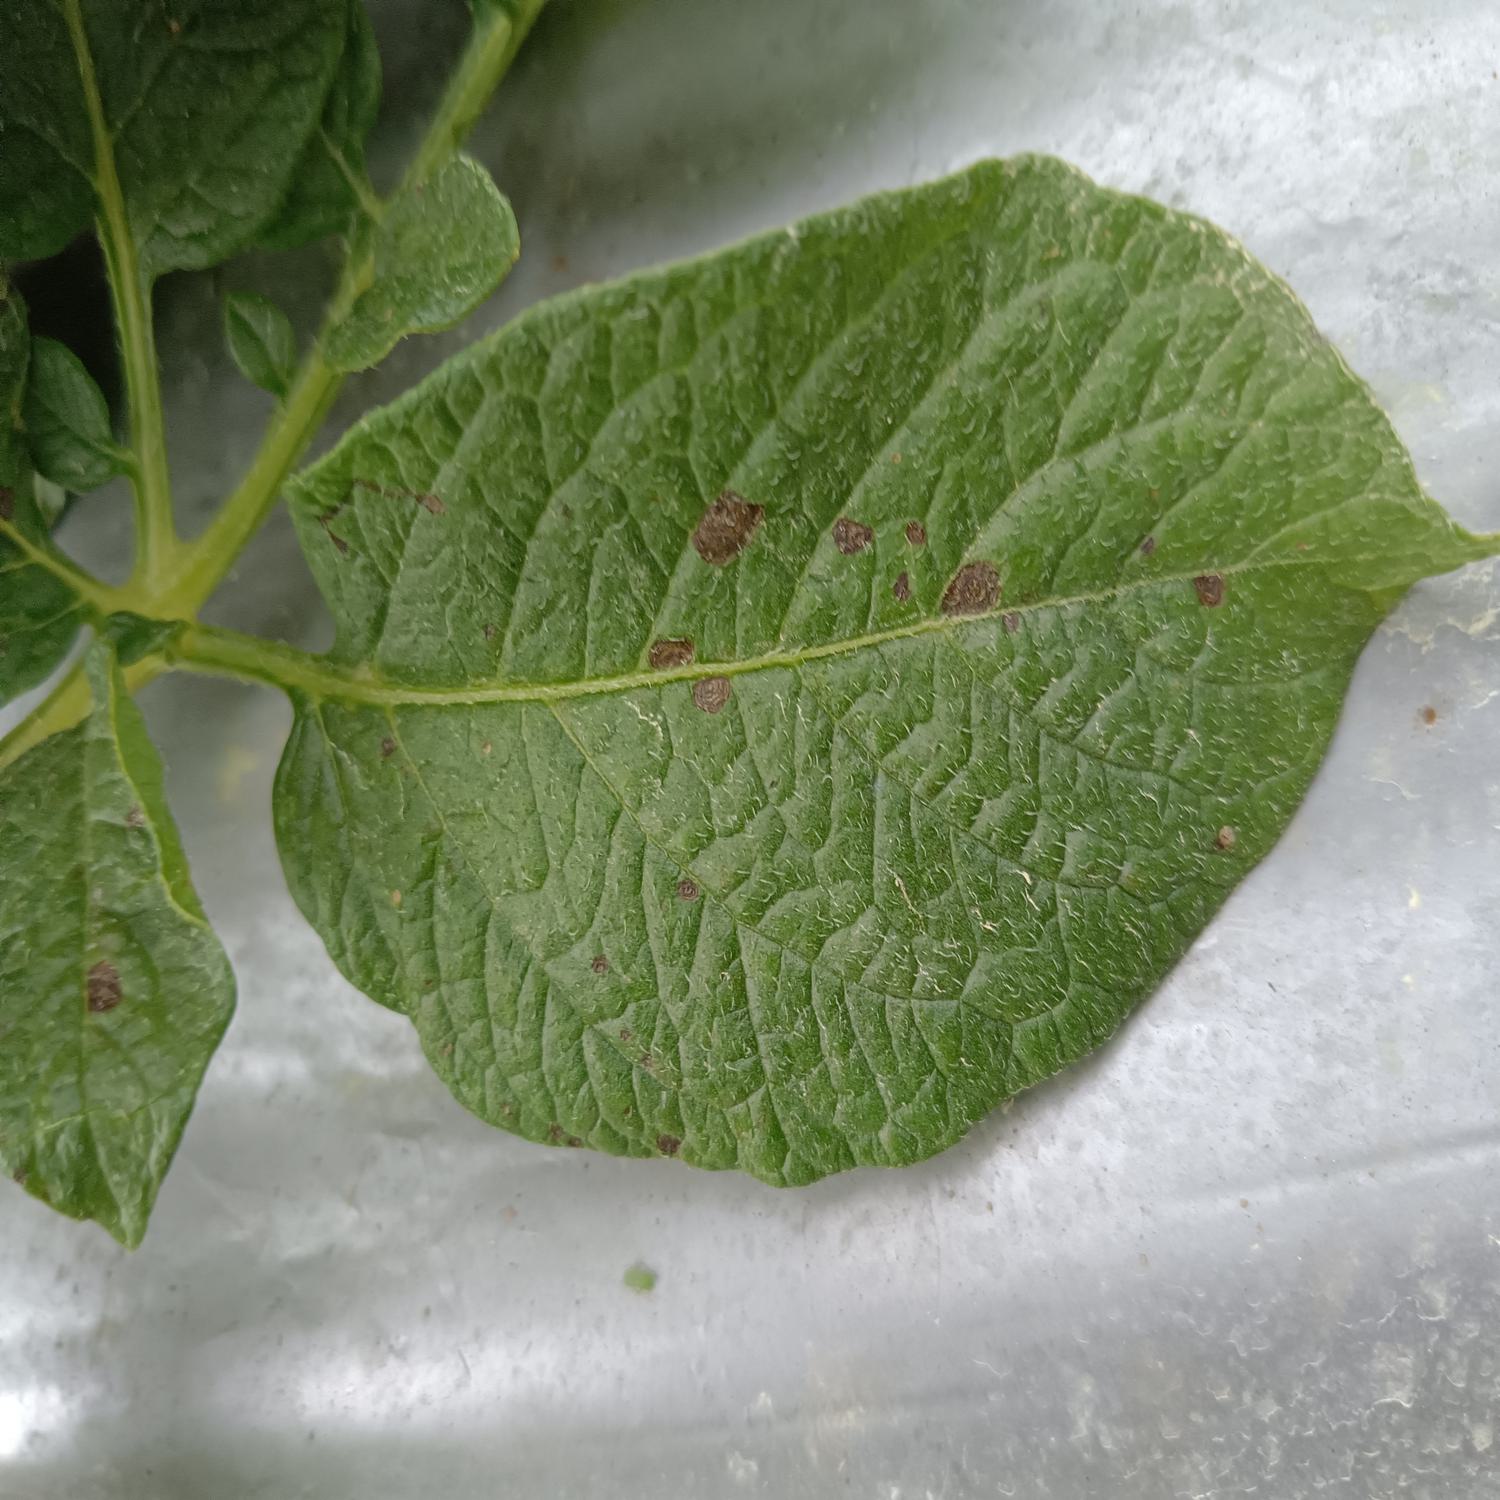
Label: Fungi